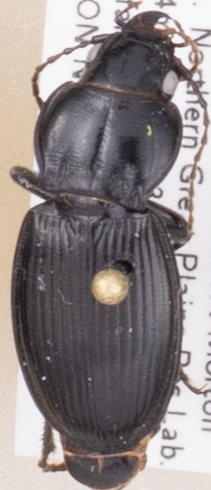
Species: Cyclotrachelus torvus
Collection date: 2019-05-28
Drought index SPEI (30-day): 1.052
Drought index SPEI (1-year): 1.526
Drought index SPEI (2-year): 0.71